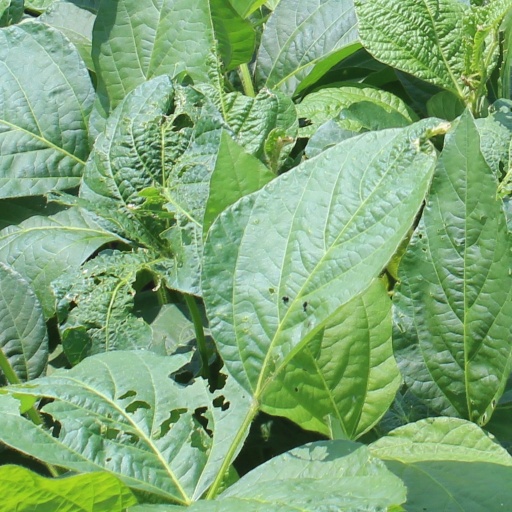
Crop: soybean